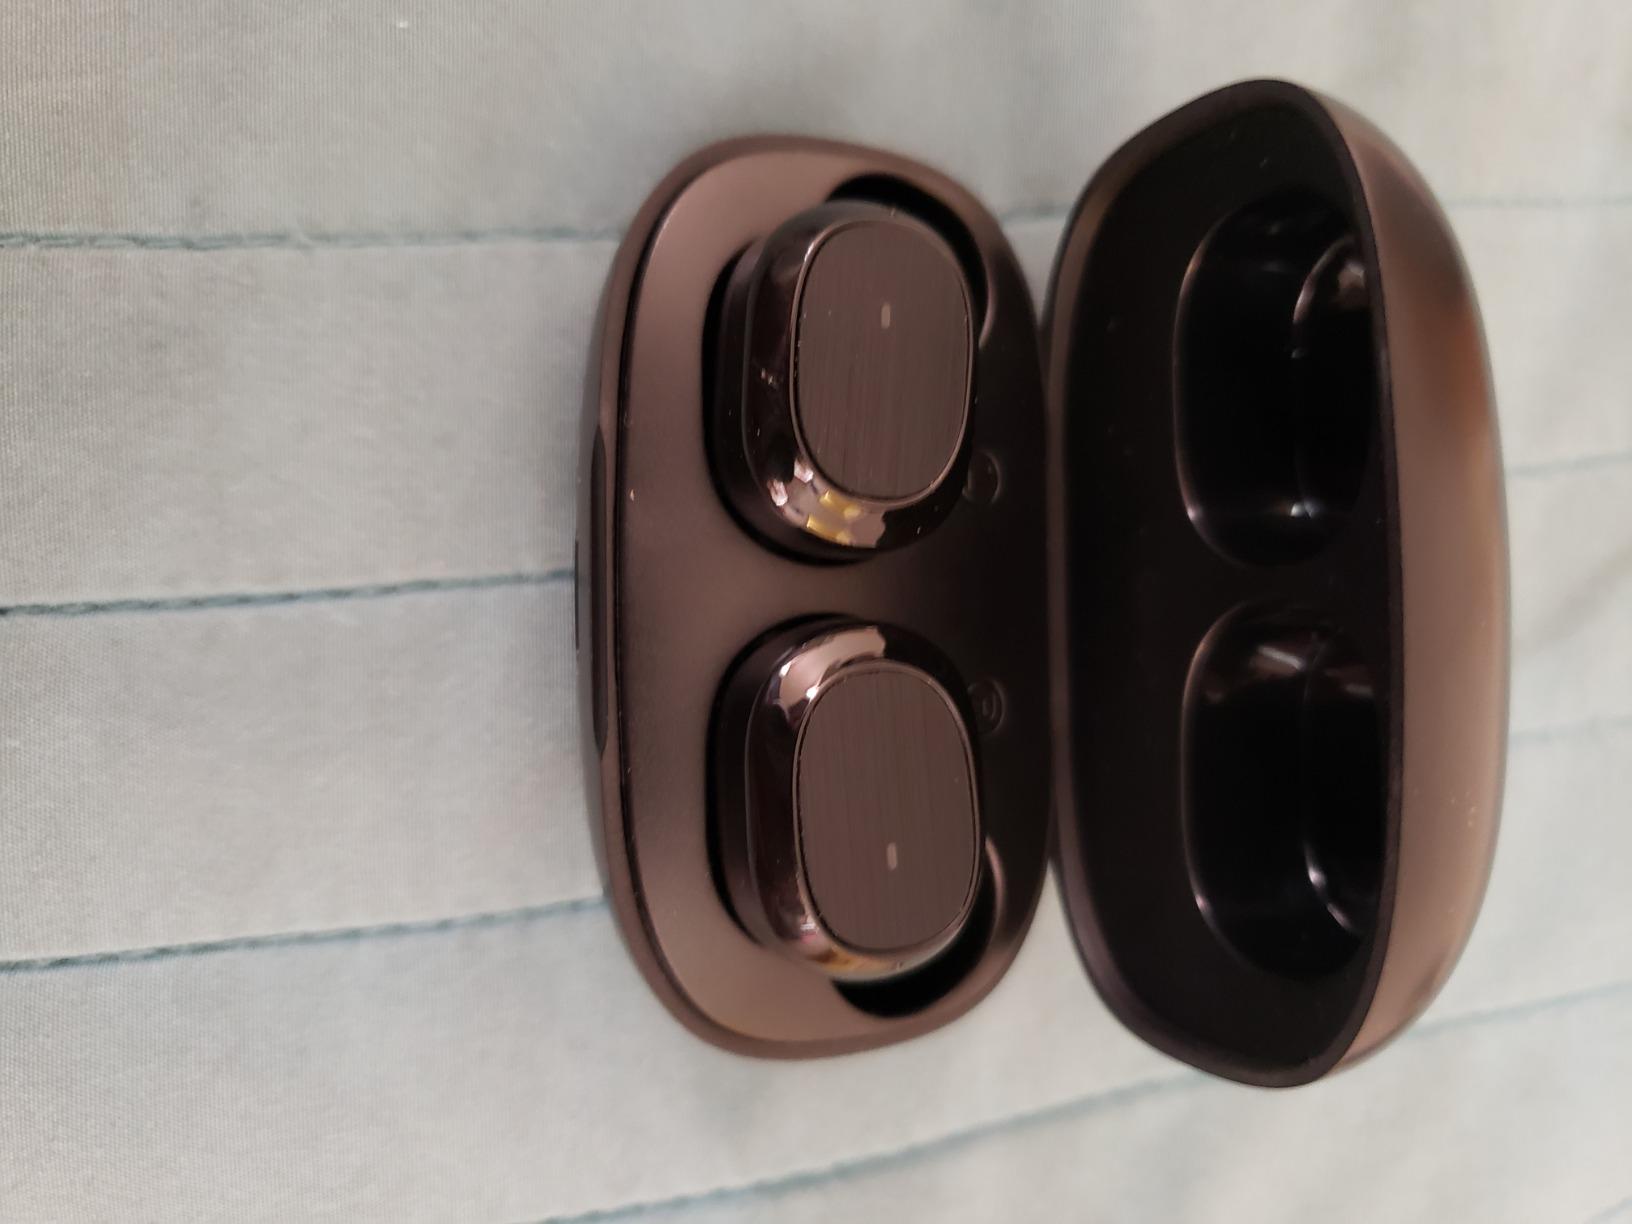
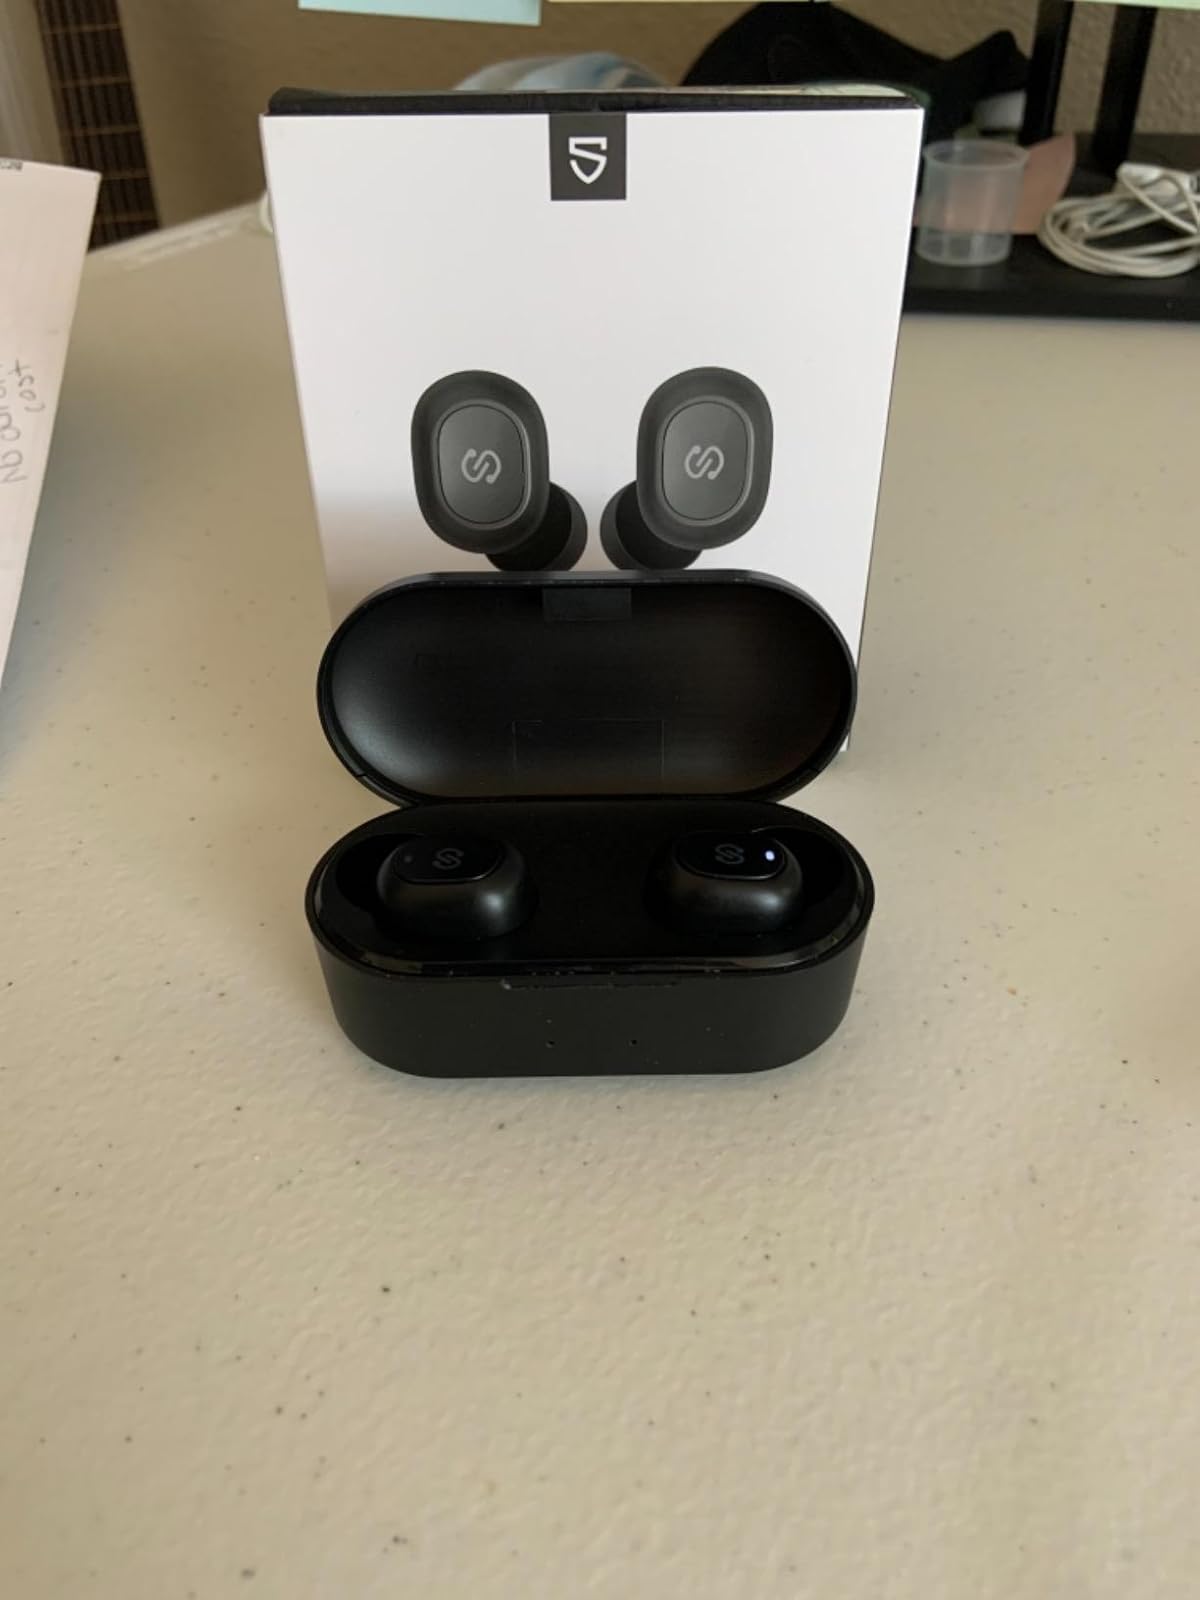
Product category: earbuds
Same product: no